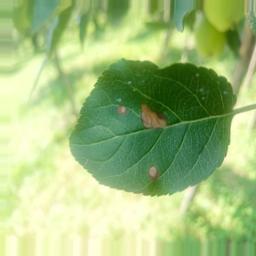
Label: Alternaria